Csetneki family

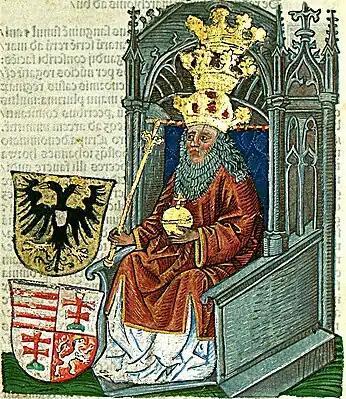
King Sigismund depicted by the "Chronica Hungarorum"

Following Sigismund was elected co-ruler, George was appointed Master of the stewards in 1387; this was the highest secular position achieved by a member of the Csetneki family. He is mentioned in this capacity from July 1387 to July 1396. A single source from June 1388 also refers to Michael as an office-holder of this royal courtly position. For their former services to Louis I and Mary, George and Michael were granted the royal castle of Szanda with its accessories – portions in Surány, Szanda and Bolhádalja, along with a custom in the village Guta – in Nógrád County by Sigismund in November 1387. However, the king donated the fort to John Pásztói three years later, around 1390. Both of them escorted Sigismund to his military campaigns to the southern border. They fought in the Hungarian–Ottoman War (1389–1396), George was present during the skirmishes against the Ottoman incursions in Temesvár (present-day Timișoara, Romania) in August 1392. It is plausible that George also took part in the disastrous Battle of Nicopolis in September 1396, where his second cousin Michael was killed, ending the line of Nicholas "the Cuman". His distant relatives, the Bebek family arbitrarily seized all of his possessions, including the castle of Kövi. His second cousins, Ladislaus (IV), Nicholas (V) and John (III) complained to the royal court against this in August 1401. Following Michael's death, his relatives were unable to pay the dowry of his widow Clara, thus they were forced to pledge their portions in Tapolca (Kunova Teplica), Szalóc (Slavec) and Ardó (Ardovo) in November 1401.